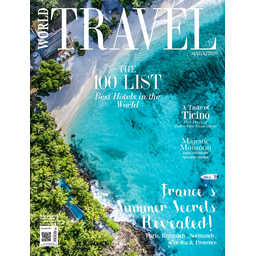
Label: paper